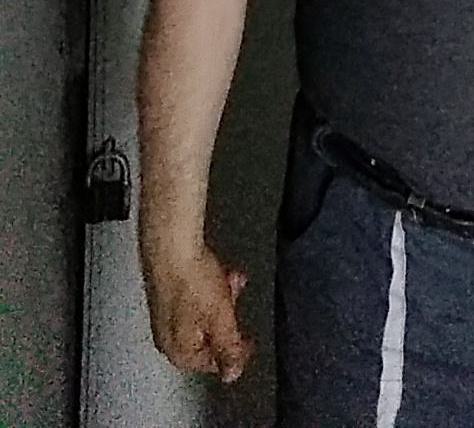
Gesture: no_gesture